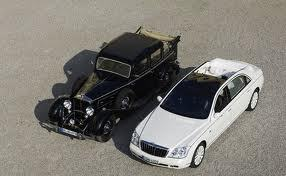
Car model: 2012 Maybach Landaulet Convertible